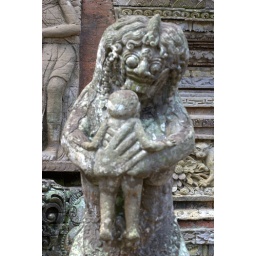
This grotesque demon feeds on infants-found in the monkey forest temple